Duke University

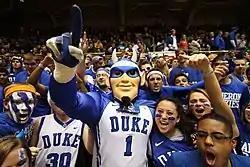
At the 2013 Duke–Michigan game

In 2016, "The Washington Post" ranked Duke seventh overall based on the accumulated weighted average of the rankings from "U.S. News & World Report", "Washington Monthly", "Wall Street Journal"/"Times Higher Education", "Times Higher Education" (global), "Money" and "Forbes". Duke is accredited by the Southern Association of Colleges and Schools.